Richard F. Harless

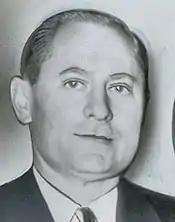

Richard Fielding Harless (August 6, 1905 – November 24, 1970) was a U.S. Representative from Arizona.